William L. Borden

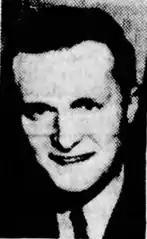
Borden c. 1954

William Liscum Borden (February 6, 1920October 8, 1985) was an American lawyer and congressional staffer. As executive director of the United States Congress Joint Committee on Atomic Energy from 1949 to 1953, he became one of the most powerful people advocating for nuclear weapons development in the United States government. Borden is best known for having written a letter accusing physicist J. Robert Oppenheimer of being an agent of the Soviet Union, an accusation that led to the Oppenheimer security hearing of 1954.